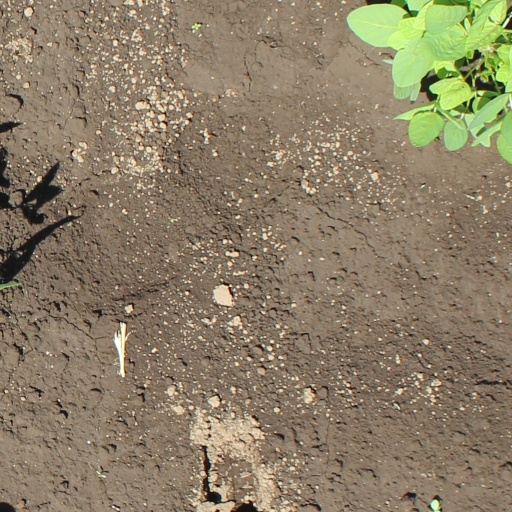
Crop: soybean